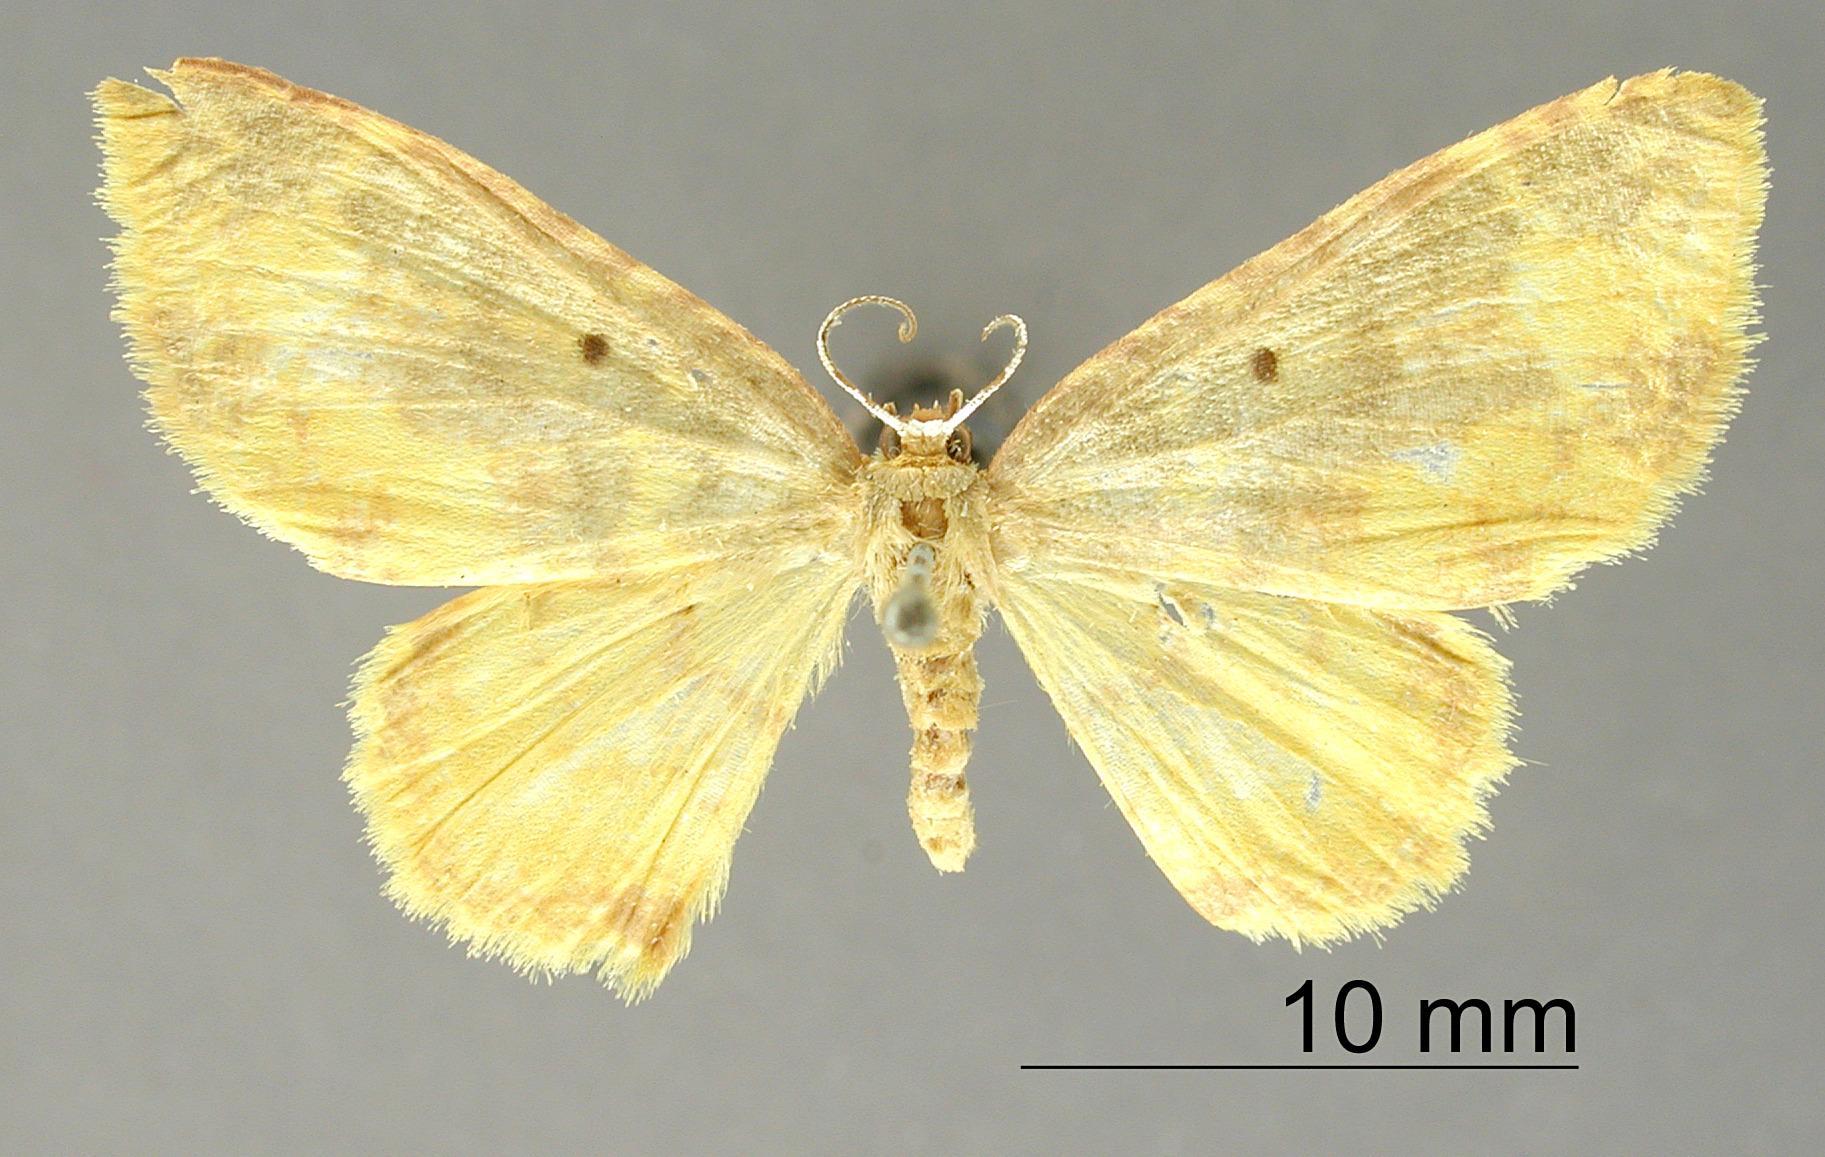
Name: Cambogia dissensa
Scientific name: Cambogia dissensa Schaus, 1912
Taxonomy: Animalia, Arthropoda, Insecta, Lepidoptera, Geometridae, Larentiinae
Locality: Mount Poas, Costa Rica